Polio

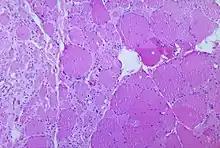
Denervation of skeletal muscle tissue secondary to poliovirus infection can lead to paralysis.

In around one percent of infections, poliovirus spreads along certain nerve fiber pathways, preferentially replicating in and destroying motor neurons within the spinal cord, brain stem, or motor cortex. This leads to the development of paralytic poliomyelitis, the various forms of which (spinal, bulbar, and bulbospinal) vary only with the amount of neuronal damage and inflammation that occurs, and the region of the CNS affected.